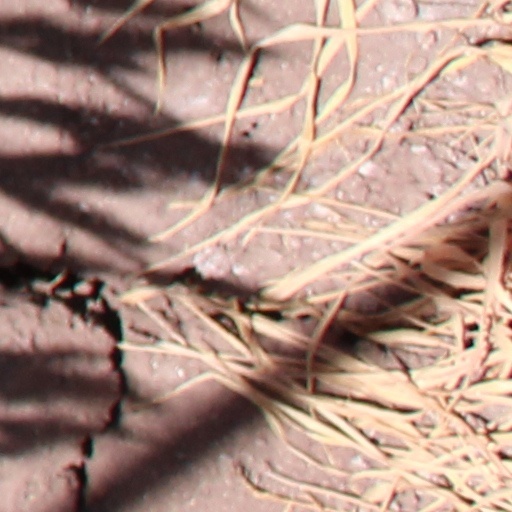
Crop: wheat